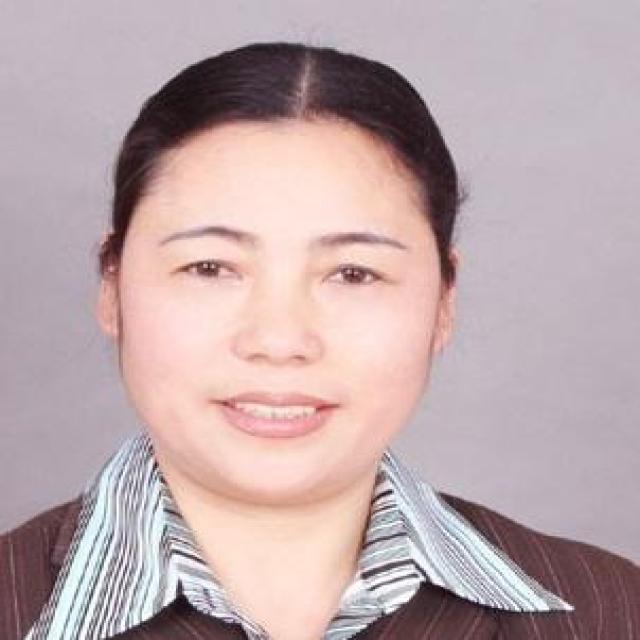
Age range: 21-44